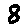
Label: 8